Laon Cathedral

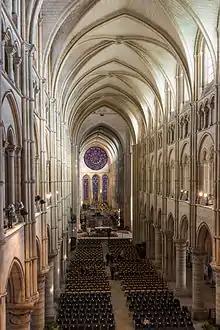
Interior

Laon Cathedral is a Roman Catholic church located in Laon, Aisne, Hauts-de-France, France. Built in the twelfth and thirteenth centuries, it is one of the most important and stylistically unified examples of early Gothic architecture. The church served as the cathedral of the Diocese of Laon until 1802, and has been recognized as a "monument historique" since 1840.